Piotr Rysiukiewicz

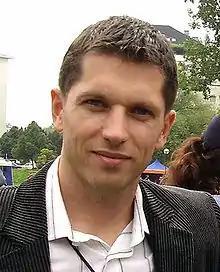
Rysiukiewicz in 2007

Piotr Grzegorz Rysiukiewicz (born 14 July 1974 in Świebodzin, Lubuskie) is a retired Polish sprinter who won various medals for the Polish 4 × 400 metres relay during its greatest years in the late 1990s and early 2000s. He would usually run the first leg of competitions.